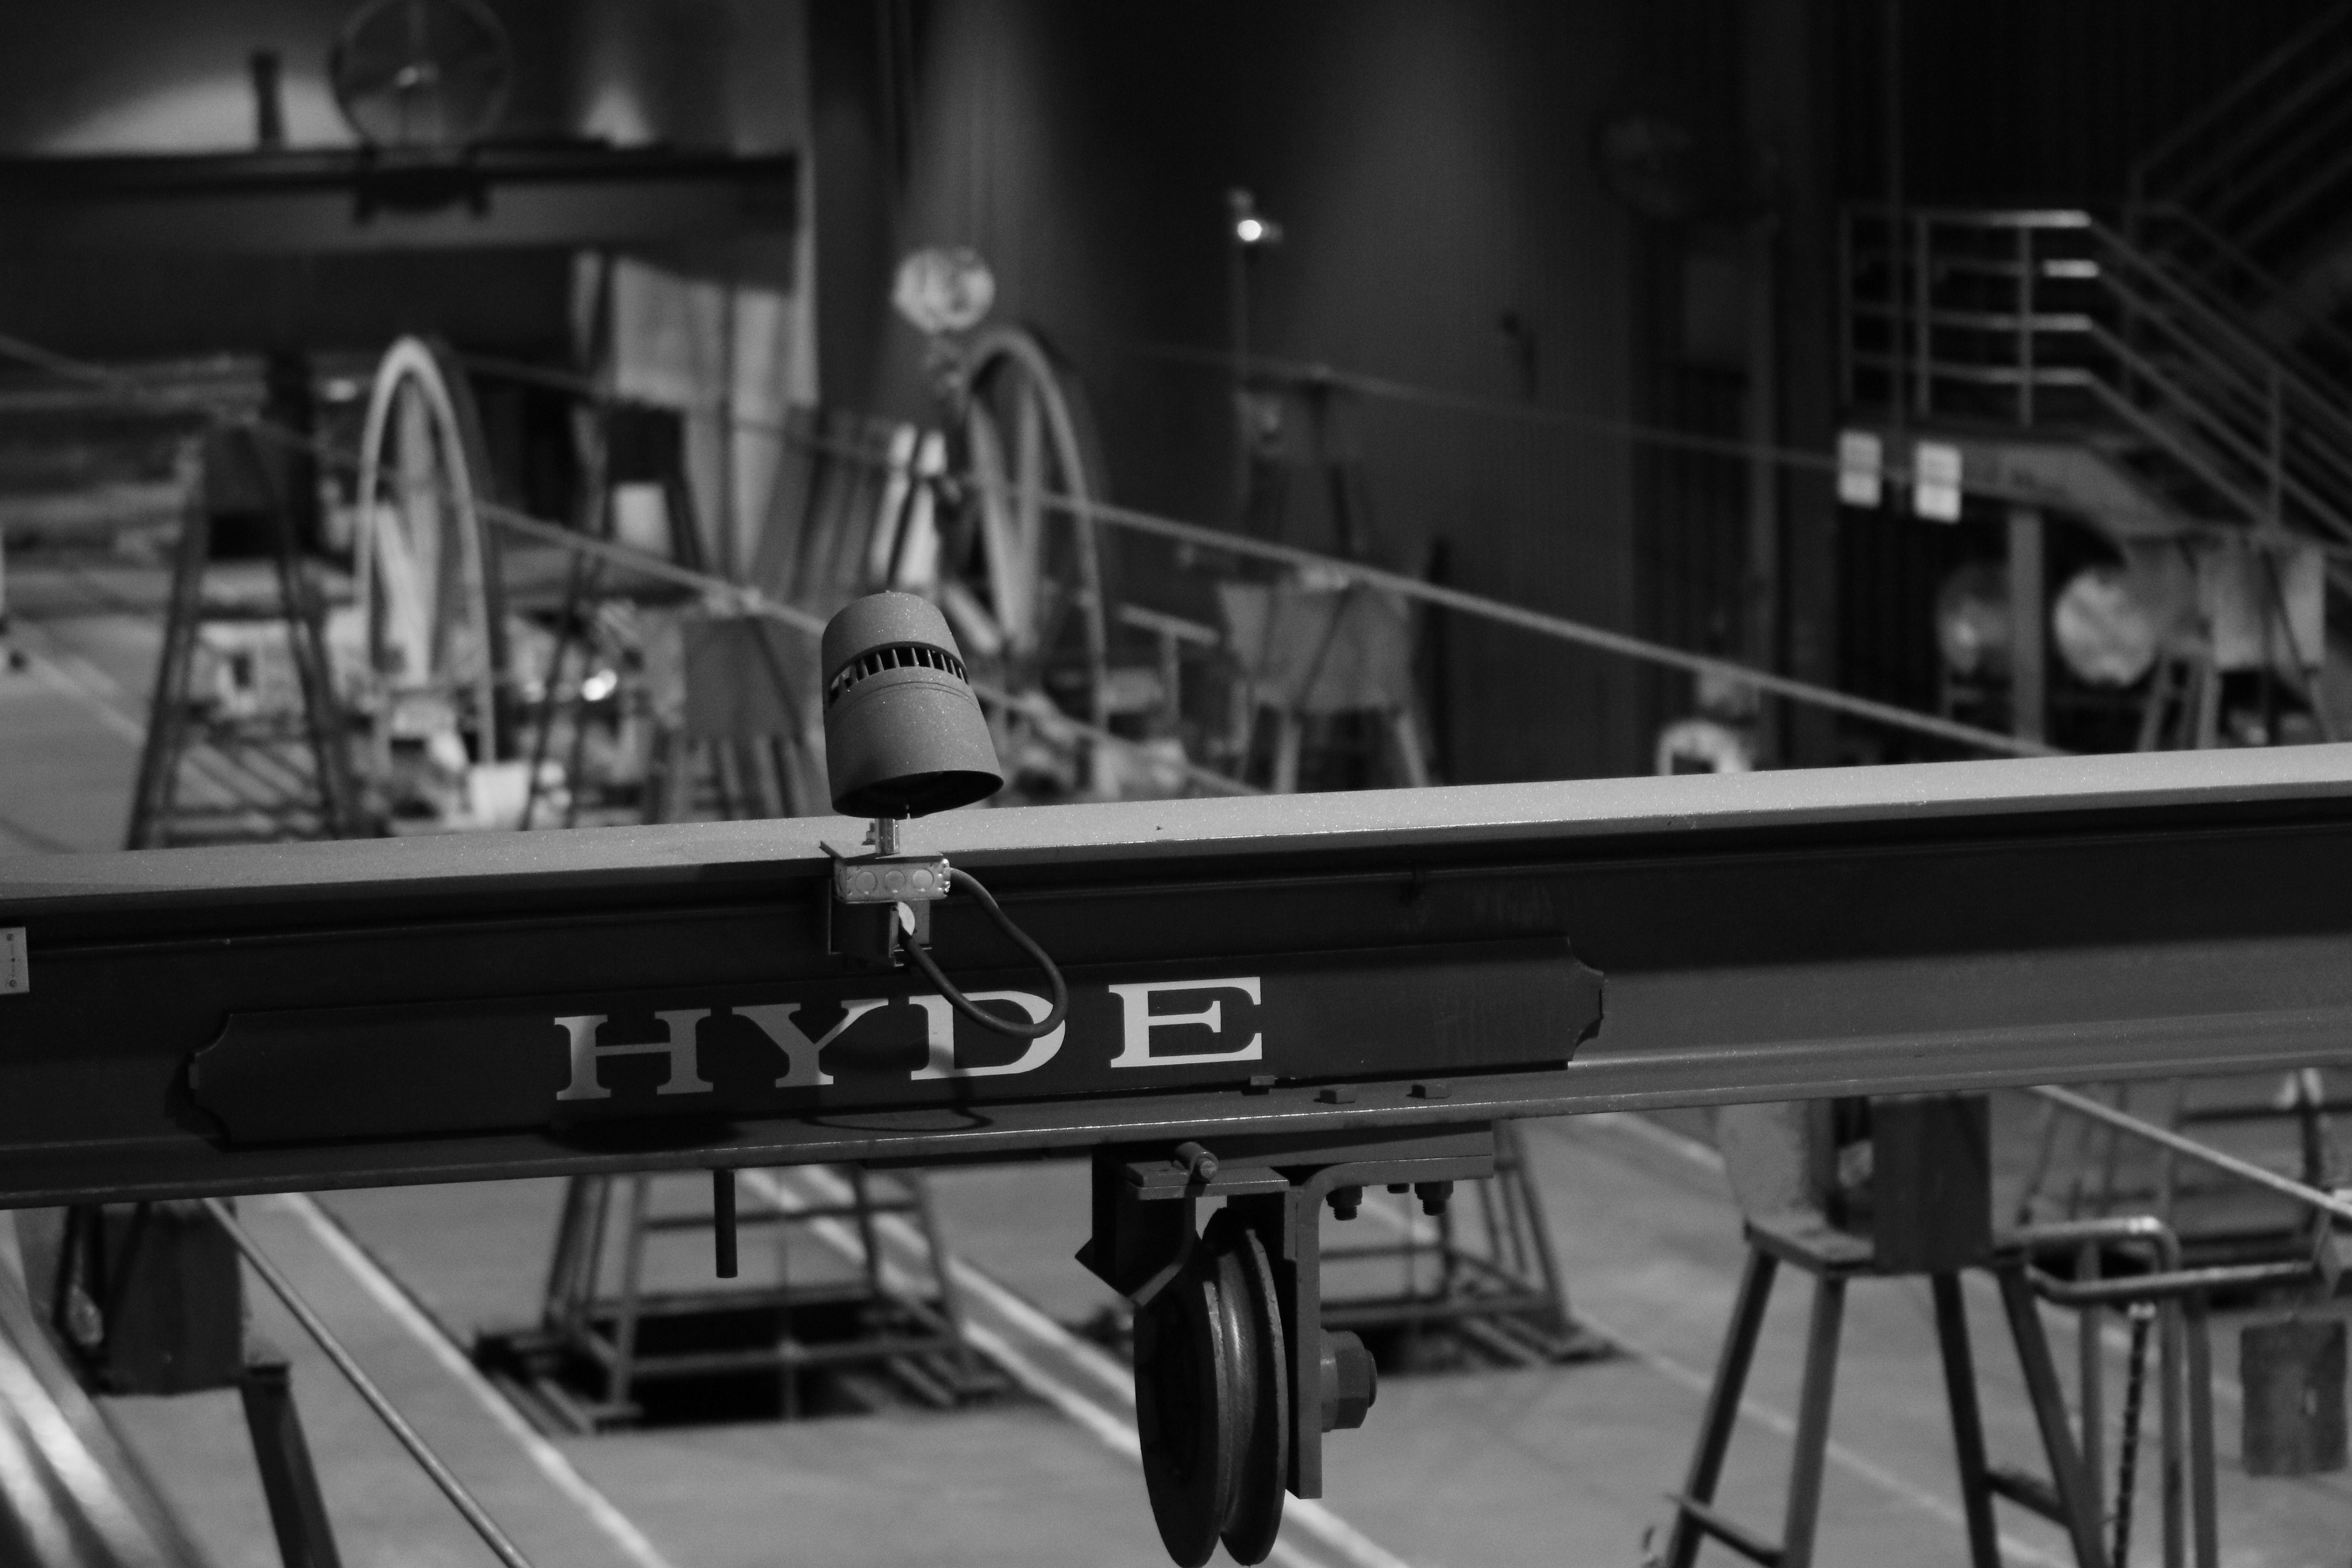
music, black and white, black, monochrome, monochrome photography, film noir